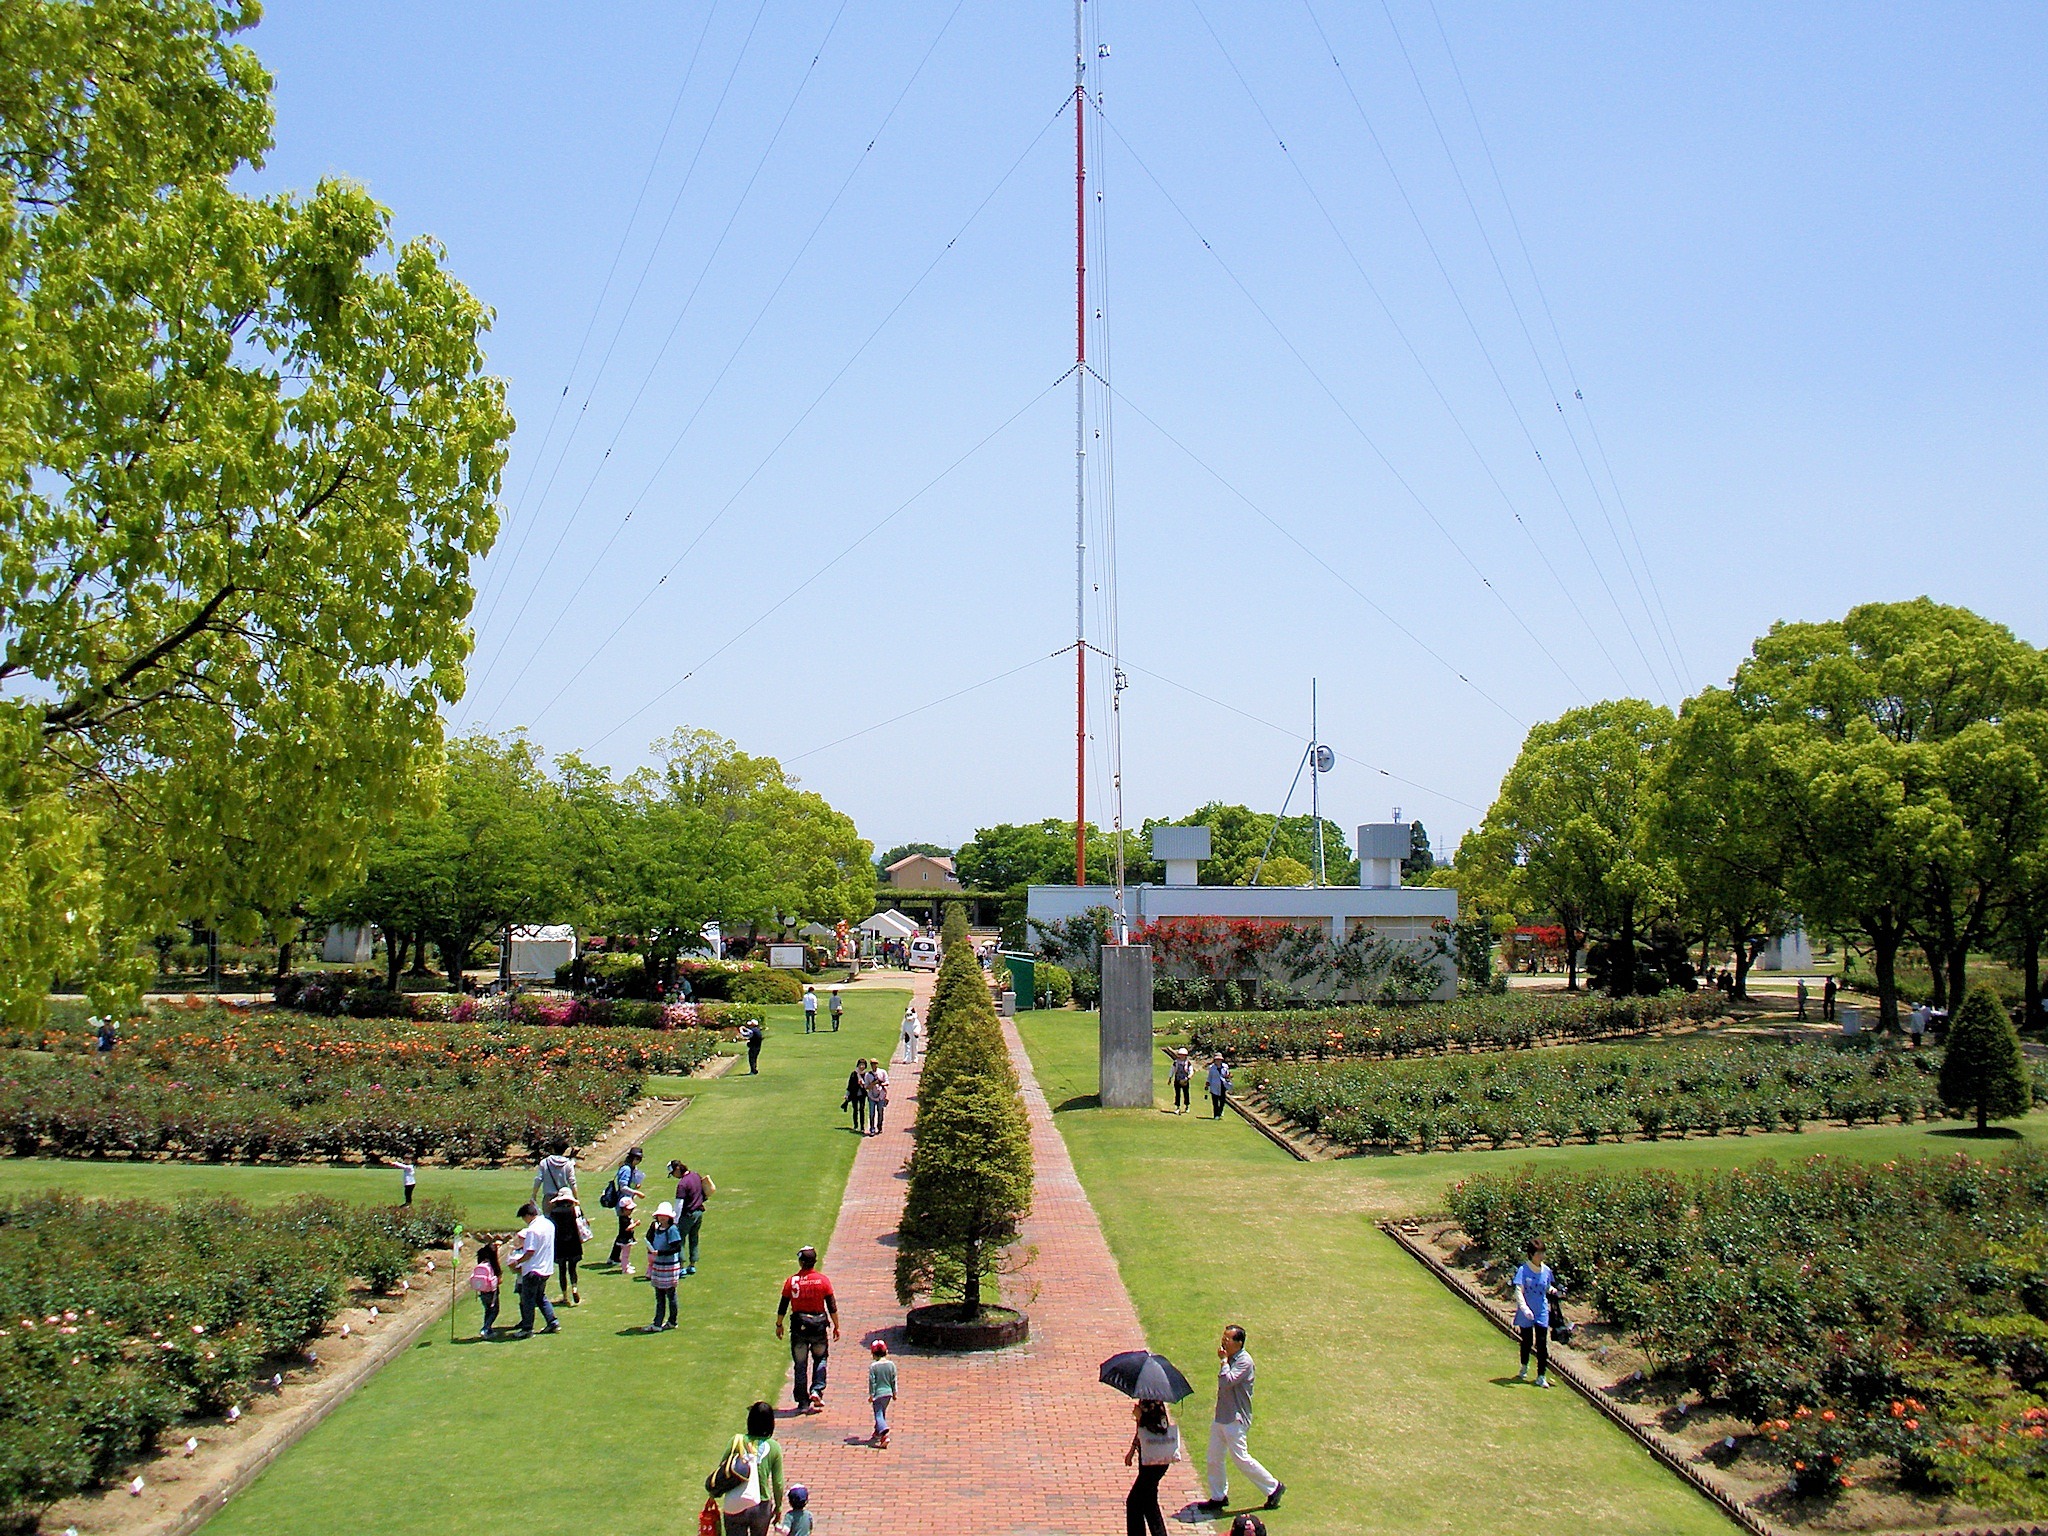
tree, nature, grass, walking, people, sky, monument, summer, spring, plaza, park, garden, plants, flowers, trees, outside, memorial, clouds, beautiful, town square